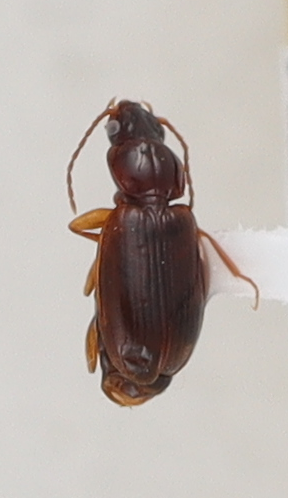
Scientific name: Trechus obtusus
Plot: 14
Trap: W
Collected: 20210504